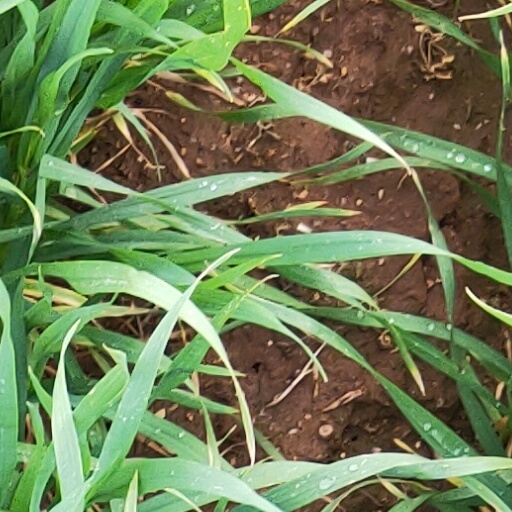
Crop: wheat